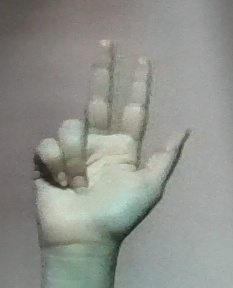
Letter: al